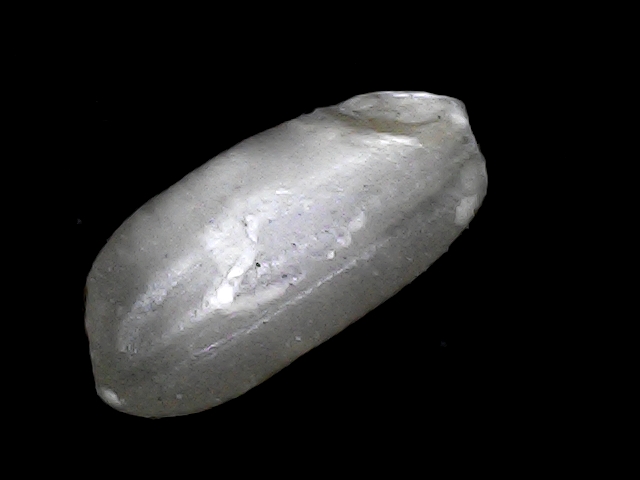
Rice variety: BD33